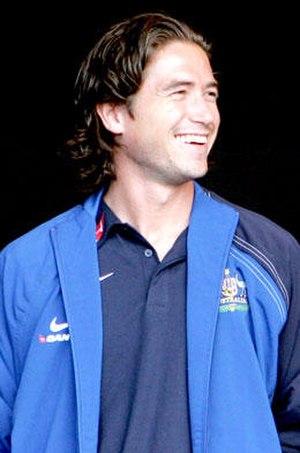
Harry Kewell
Harry Kewell
Harry Kewell.
"Harold ""Harry"" Kewell er en australsk tidligere professionel fodboldspiller.